Tout chante autour de moi

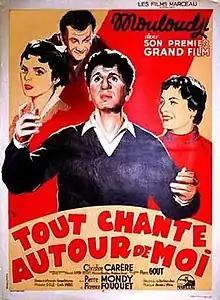
Theatrical release poster

Tout chante autour de moi is a 1954 black and white French musical comedy film directed by Pierre Gout which was the debut film vehicle for the pop star Mouloudji.